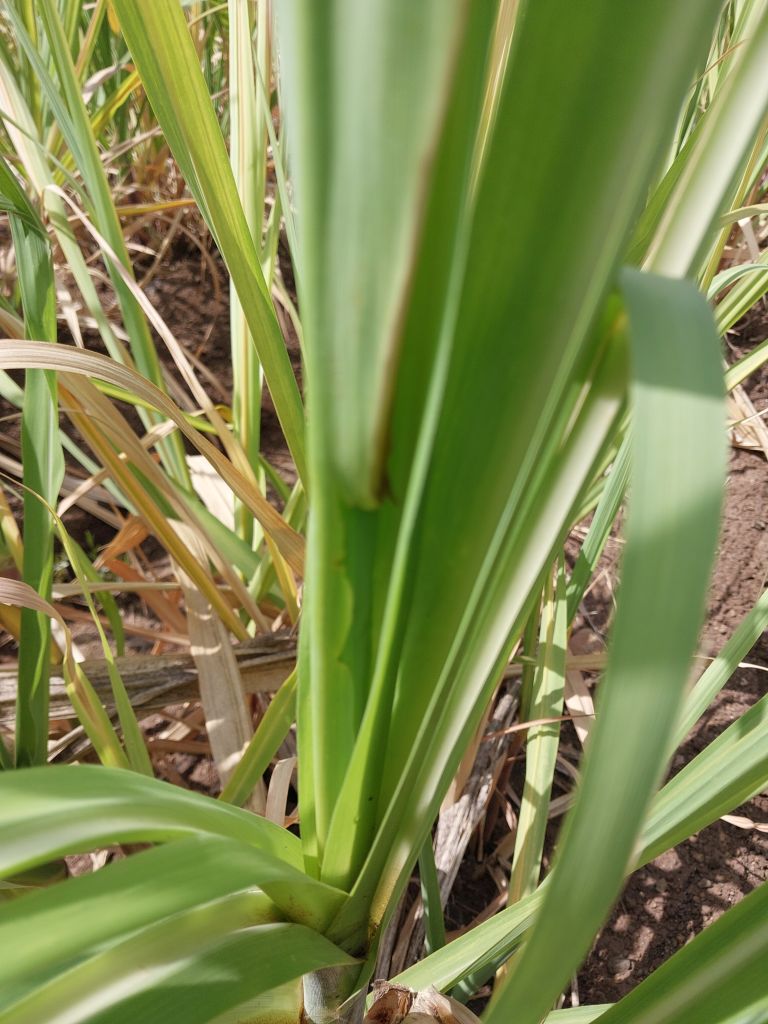
Label: Pokkah Boeng